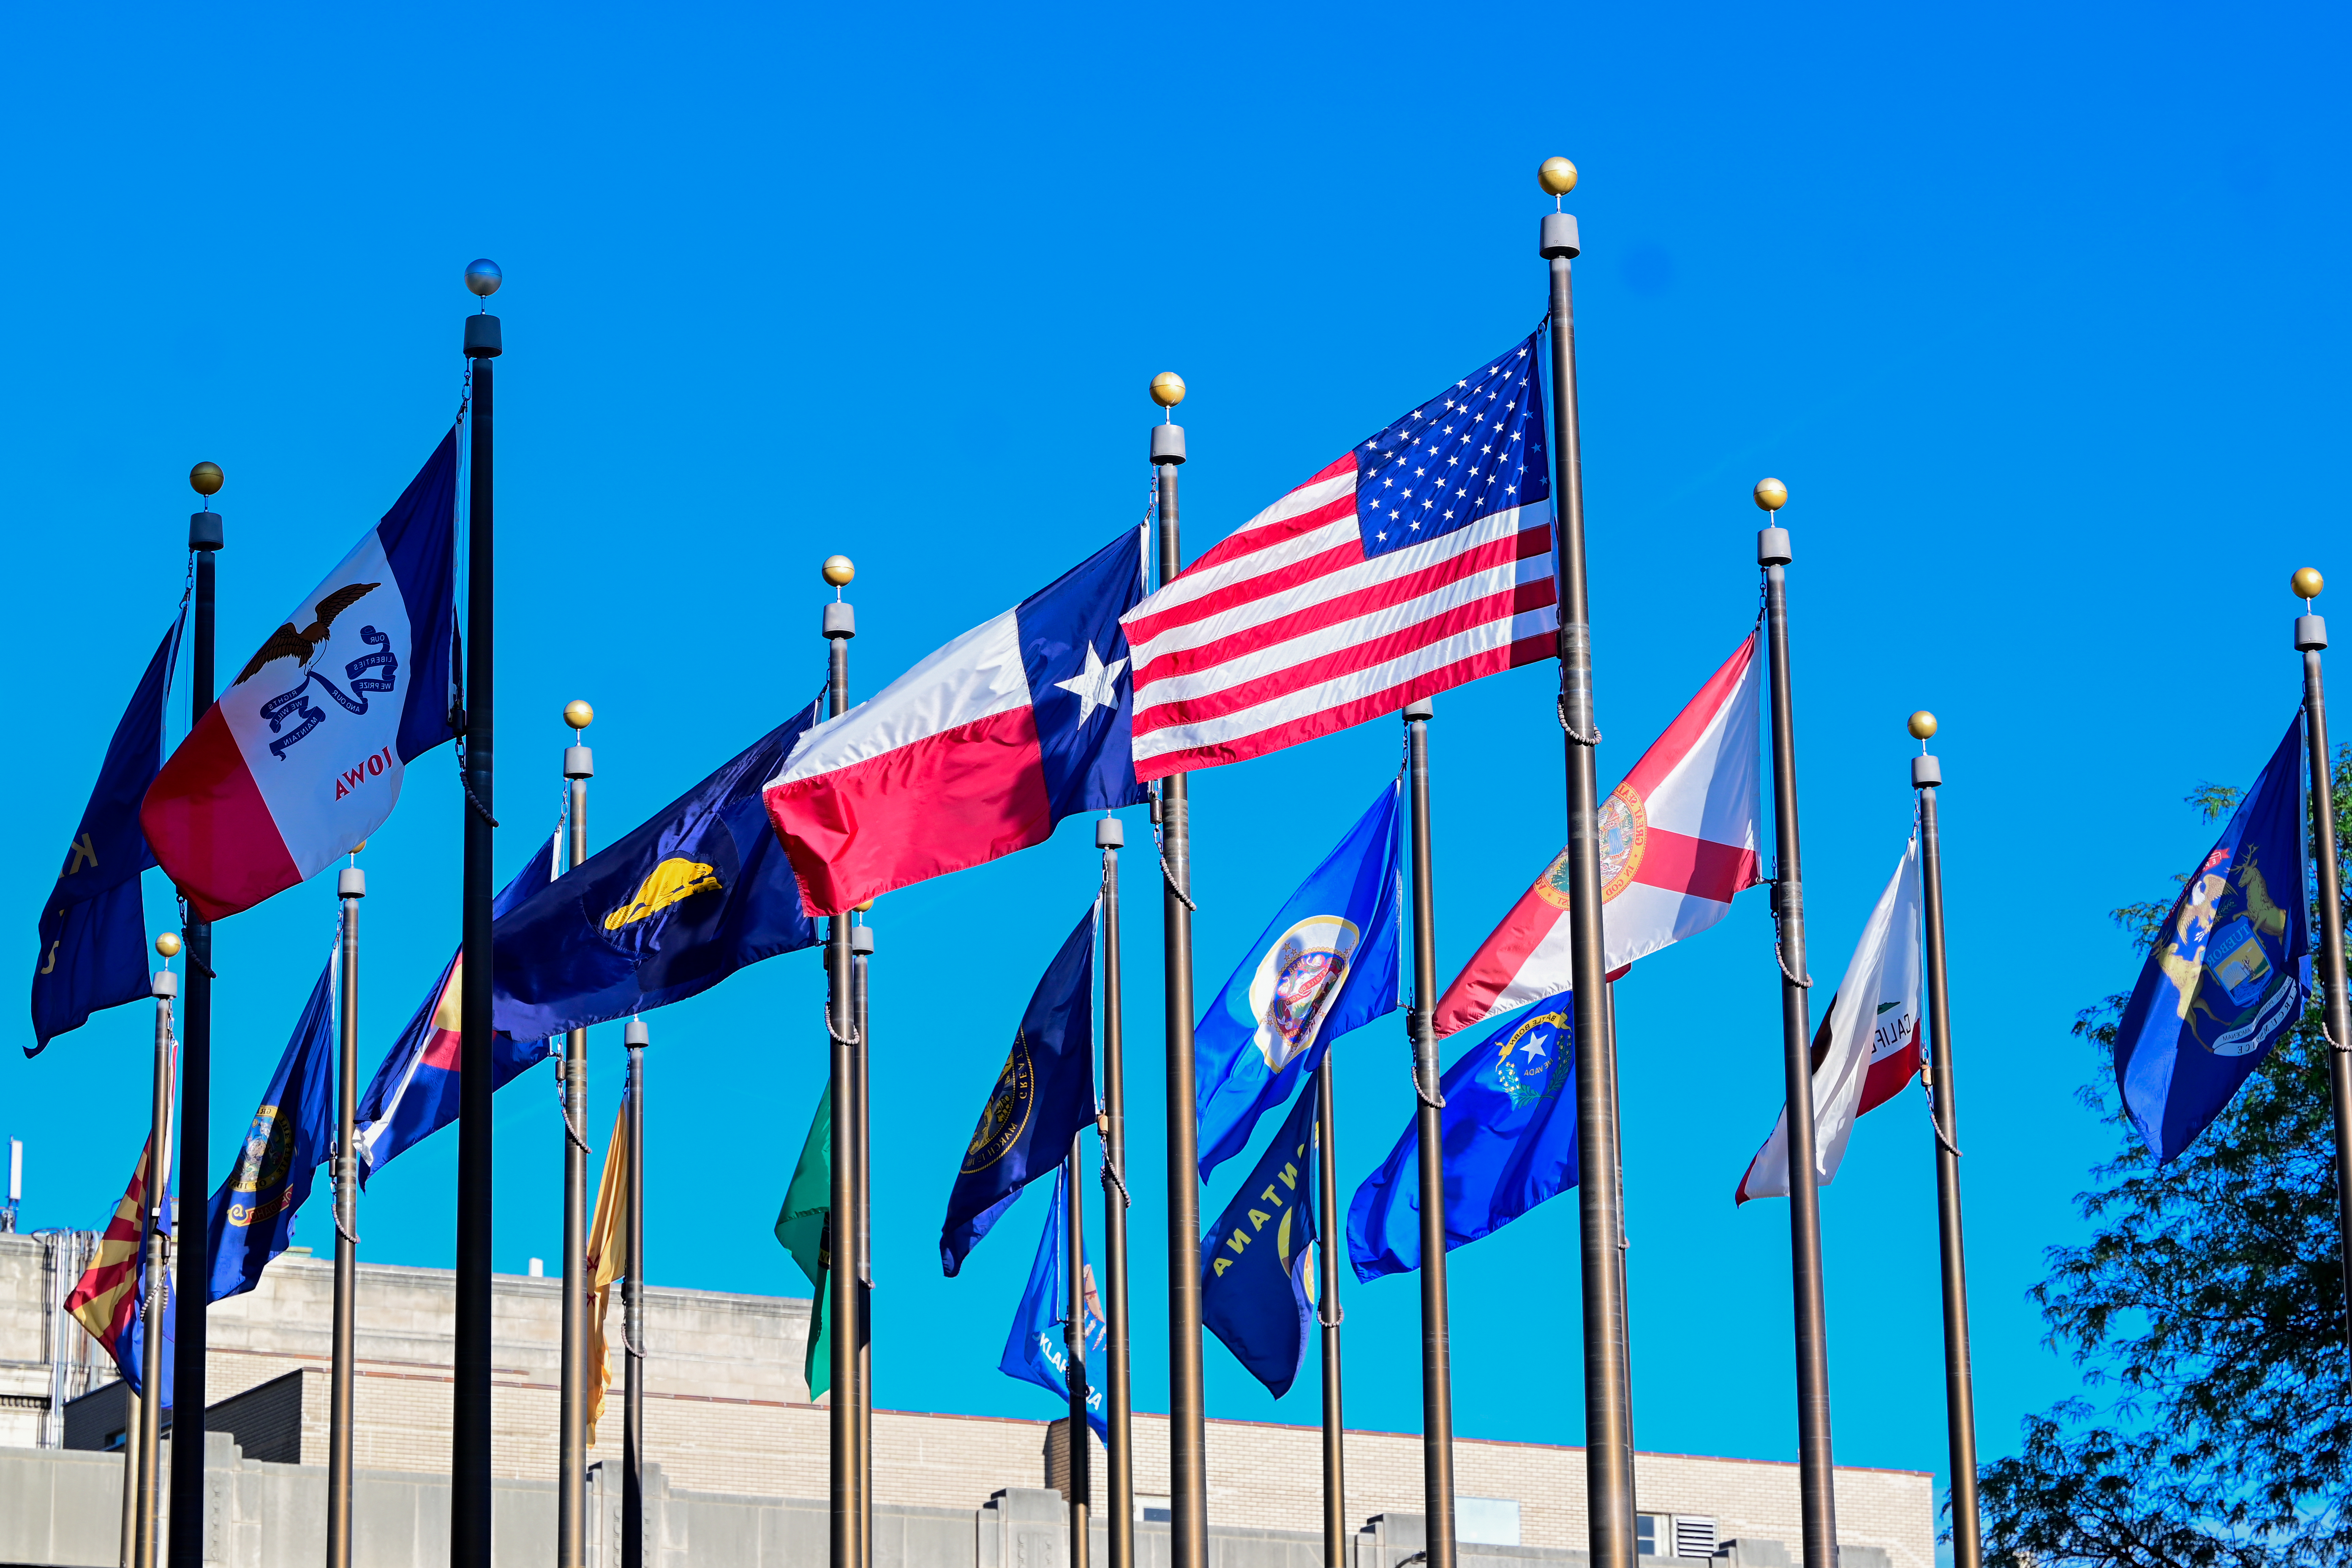
indianapolis, indiana, MidAmerica, flags, StateFlags, sunny, sunlight, americanflag, TexasFlag, GodBlessTexas, visitor, photowalk, american, legion, AmericanLegion, ThankYouForYourService, veterans, sky, flag, flag of the united states, world, pole, electric blue, facade, event, city, Flag Day USA, symmetry